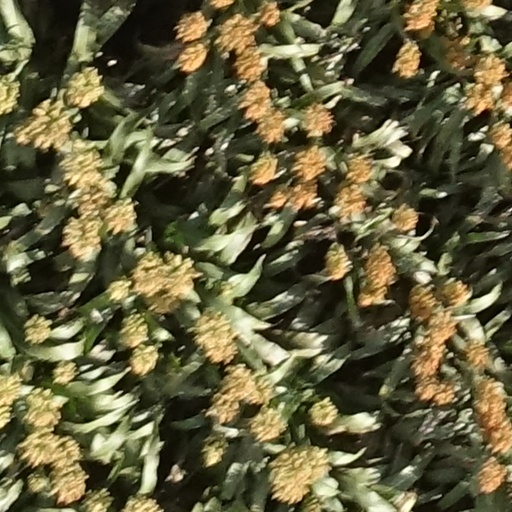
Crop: sorghum